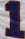
Number: 1